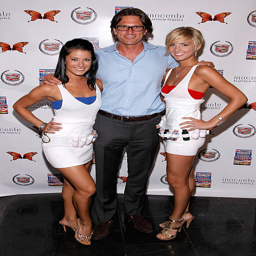
radio personality poses with person during the launch event .